Joseph de La Nézière

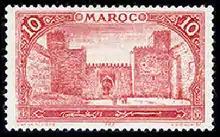
La Nézière designed 1917 stamp of Morocco

Joseph de La Nézière was born in Bourges, France in 1873 and was born into a talented family. His brother, Raymond de La Nézière (1865-1953) became an illustrator. His younger brother, Georges de la Nézière was killed in action in the first World War. As a child, Joseph was a very good student and learned piano, violin and Latin-Greek. He studied painting with artist, Alfred Roll, a member of the Beaux-Arts Academy.